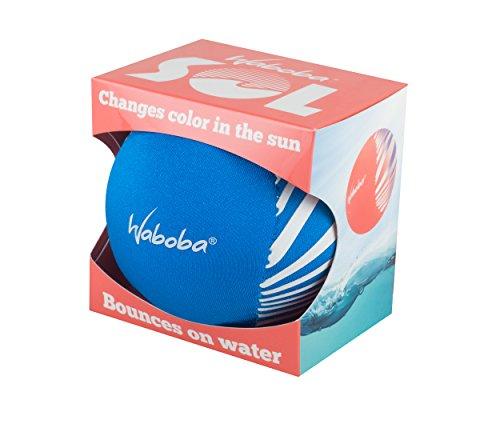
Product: Waboba SOL Water Bouncing Ball (Colors May Vary)
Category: Toys & Games | Novelty & Gag Toys
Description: Waboba SOL Ball is a foam ball with a Lycra cover that makes it bounce perfectly in the pool, lake or ocean.
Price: $9.99
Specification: ProductDimensions:3.5x3.5x3.5inches|ItemWeight:4ounces|ShippingWeight:4ounces(Viewshippingratesandpolicies)|DomesticShipping:ItemcanbeshippedwithinU.S.|InternationalShipping:ThisitemcanbeshippedtoselectcountriesoutsideoftheU.S.LearnMore|ASIN:B01K2V4Q2E|Itemmodelnumber:149c02_90a|Manufacturerrecommendedage:5yearsandup